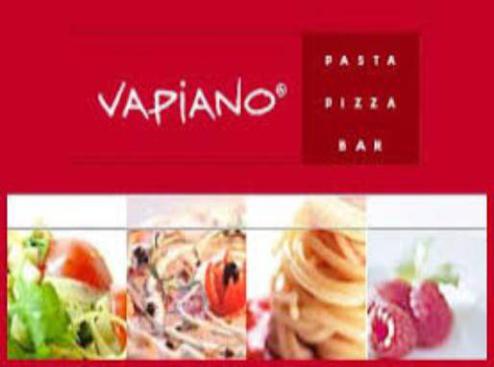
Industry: Food